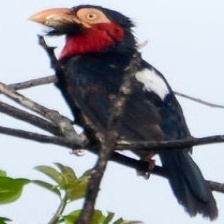
Species: BEARDED BARBET
Scientific name: LYBIUS DUBIUS